1 Samuel 18

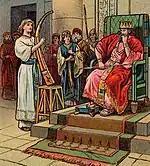
"Saul Tries To Kill David" (1 Samuel 18:5-16); illustration from a Bible card published by the Providence Lithograph Company (1902).

The last chapter ends with David talking to Saul and Abner, whereas in the beginning of this chapter it was clear that Jonathan, Saul's crown prince, was also present at the event and once he had a chance to talk to David, he immediately befriended David. Jonathan loved David (verse 1), similar to how Saul, his father, had loved David (1 Samuel 16:21), and the experiences of fighting the Philistines against great odds led to a revelation that Jonathan and David shared a kindred spirit.